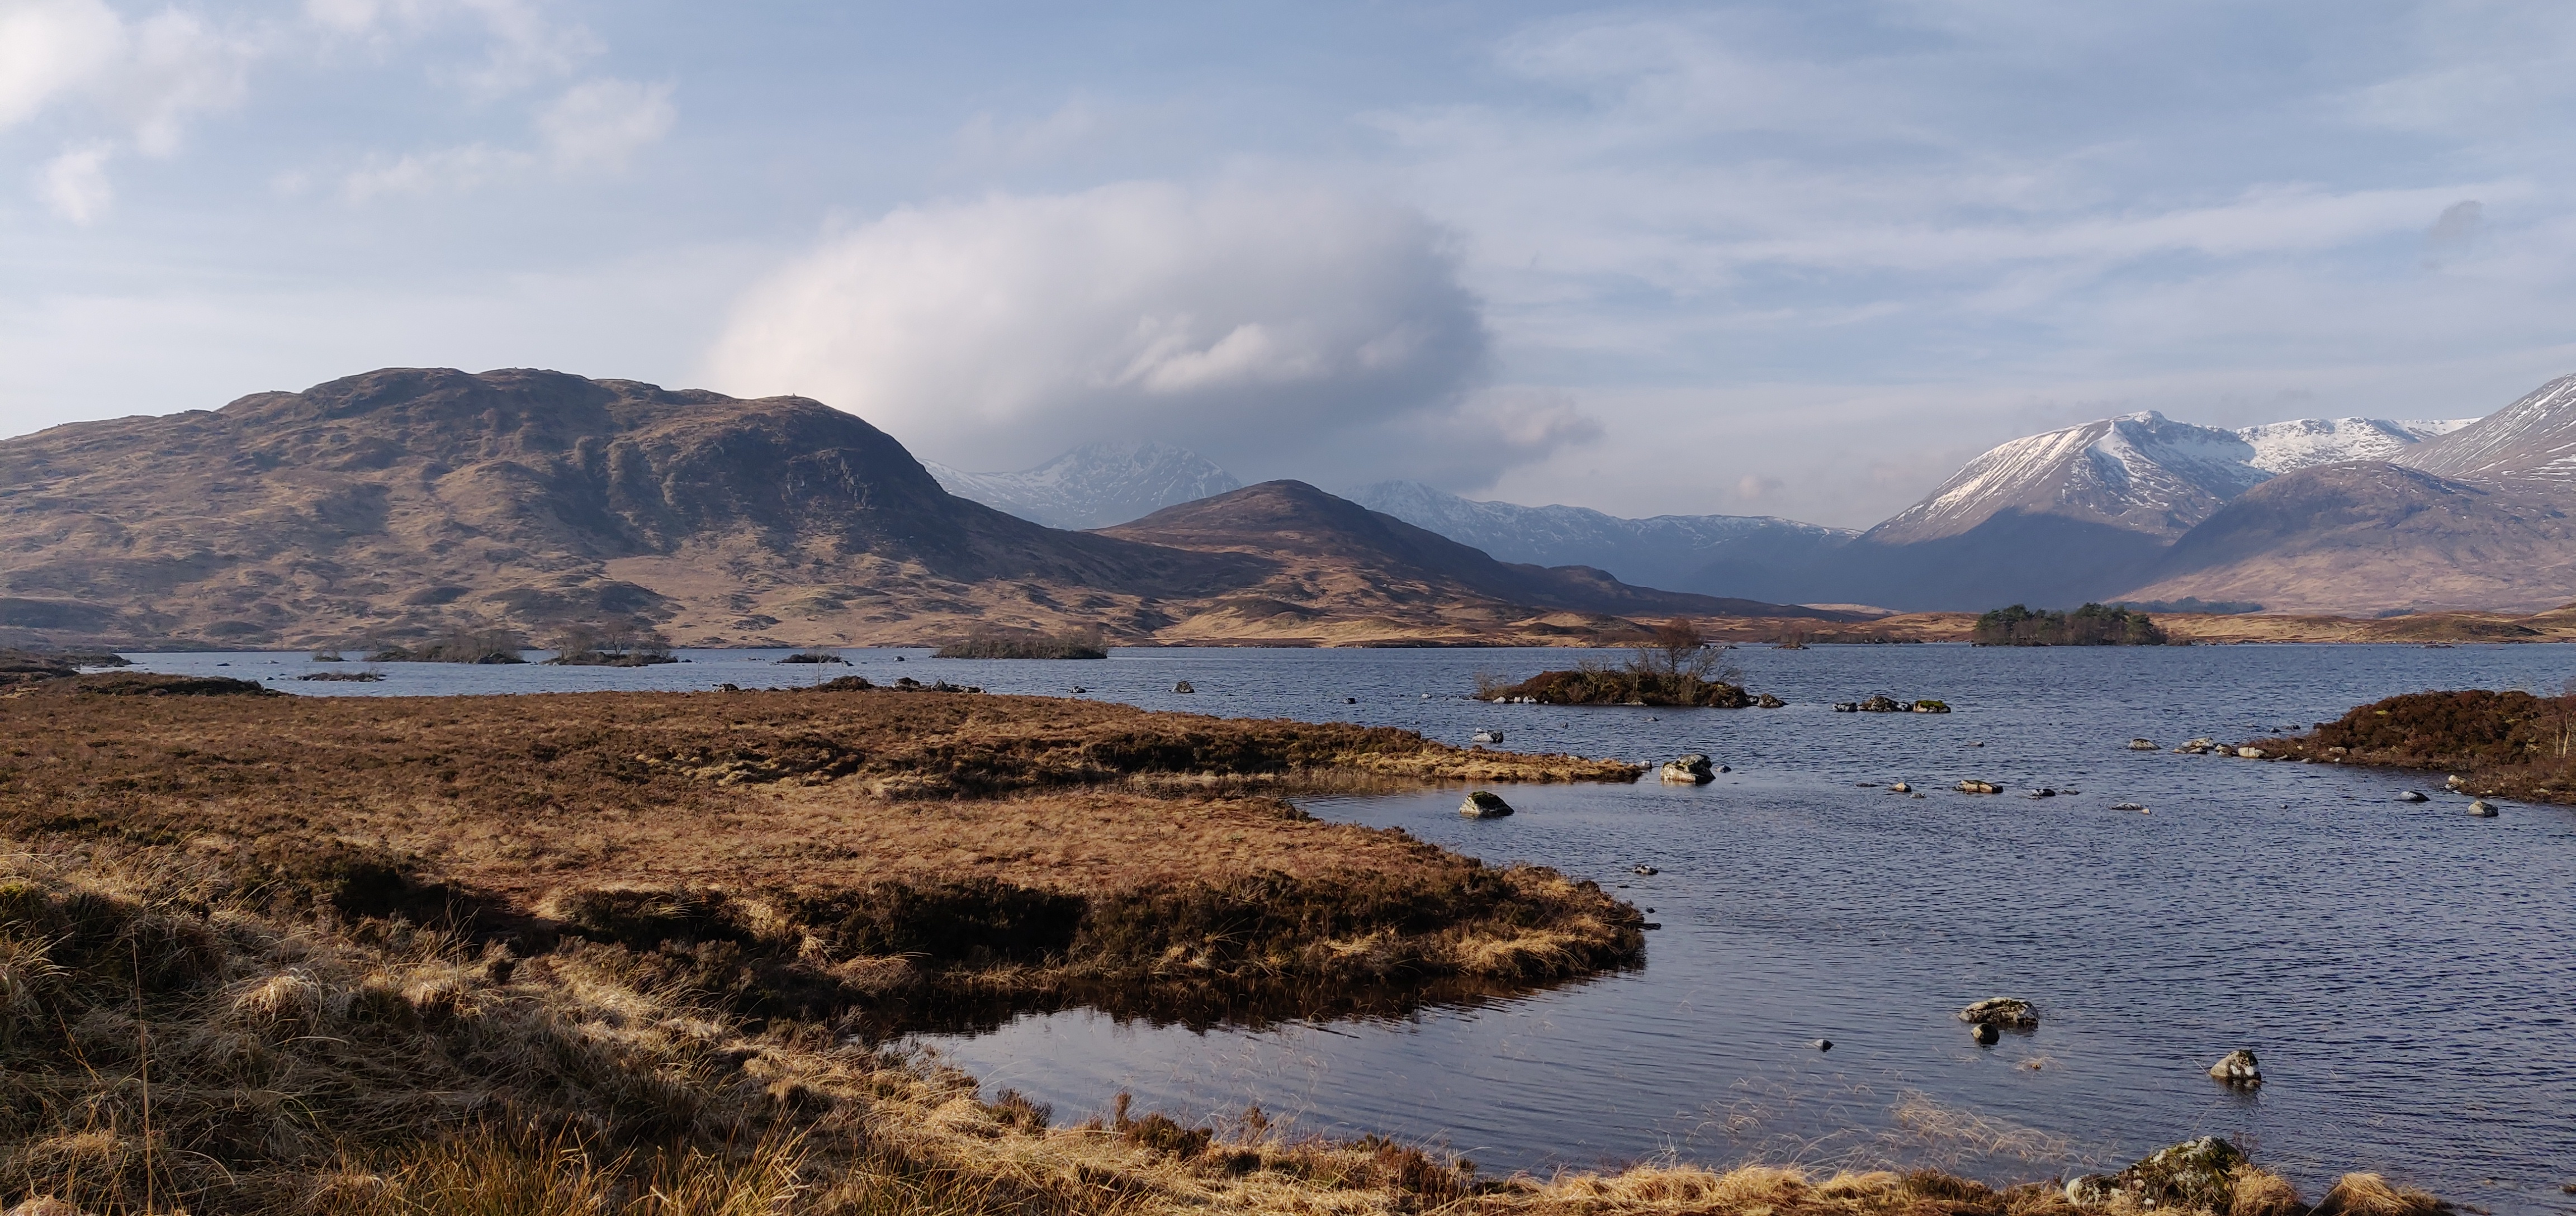
scotland, highlands, mountains, lake, wild, highland, body of water, loch, mountainous landforms, mountain, sky, tarn, lake district, wilderness, fell, natural landscape, hill, coast, mountain range, ecoregion, landscape, sea, Raised beach, cloud, shore, river, plateau, fjord, bay, reservoir, inlet, tundra, coastal and oceanic landforms, national park, sound, bank, lagoon, reflection, panorama, plain